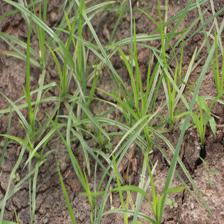
Label: Grass